Sri Kurmam

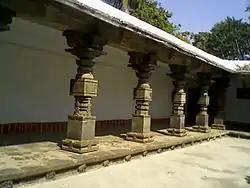

Sri Kurmam (holy tortoise) is a famous place of pilgrimage and the temple here is unique of its kind in the entire India. The temple is noted for its architectural beauty and contains many inscriptions ranging from the 11th century CE to the 19th century CE. According to inscriptions in the temple dated 1281 CE, the holy place of Kürmakshetra was re-established by Ramanujacharya under the influence of Anantavarman Chodaganga Deva of Kalinga. Eastern ganga king Anangabhima Deva built its pradakshina mandapa. Later the temple came under the jurisdiction of the king of Suryavanshi Gajapatis of Orissa. The inscriptions throw light on the dynasties which held sway over this region. The temple is dedicated to Sri Kurmanatha, the second avatar of Vishnu, Kurma Avatar.